Film noir

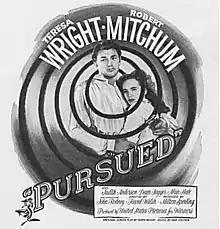
By the late 1940s, the noir trend was leaving its mark on other genres. A prime example is the Western "Pursued" (1947), filled with psychosexual tensions and behavioral explanations derived from Freudian theory.

Films noir tend to revolve around heroes who are more flawed and morally questionable than the norm, often fall guys of one sort or another. The characteristic protagonists of noir are described by many critics as "alienated"; in the words of Silver and Ward, "filled with existential bitterness". Certain archetypal characters appear in many film noirs—hardboiled detectives, femme fatales, corrupt policemen, jealous husbands, intrepid claims adjusters, and down-and-out writers. Among characters of every stripe, cigarette smoking is rampant. From historical commentators to neo-noir pictures to pop culture ephemera, the private eye and the femme fatale have been adopted as the quintessential film noir figures, though they do not appear in most films now regarded as classic noir. Of the twenty-six National Film Registry noirs, in only four does the star play a private eye: "The Maltese Falcon", "The Big Sleep", "Out of the Past", and "Kiss Me Deadly". Just four others readily qualify as detective stories: "Laura", "The Killers", "The Naked City", and "Touch of Evil". There is usually an element of drug or alcohol use, particularly as part of the detective's method to solving the crime, as an example the character of Mike Hammer in the 1955 film "Kiss Me Deadly" who walks into a bar saying "Give me a double bourbon, and leave the bottle". Chaumeton and Borde have argued that film noir grew out of the "literature of drugs and alcohol".